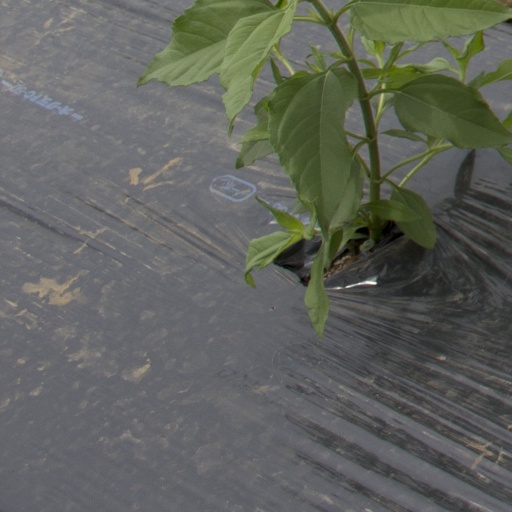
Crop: Jerusalem artichoke